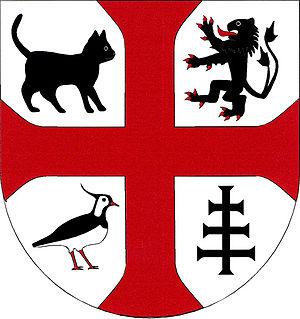
Šakvice est une commune du district de Břeclav, dans la région de Moravie-du-Sud, en République tchèque. Sa population s'élevait à 1 415 habitants en 2017.